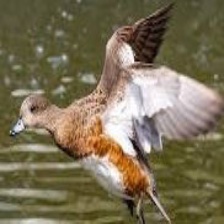
Species: AMERICAN WIGEON
Scientific name: MARECA AMERICANA
ImageNet parent category: drake